Wesley College, University of Sydney

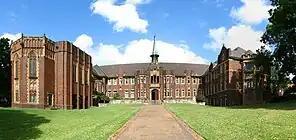
The main entrance and buildings of Wesley College

Wesley College is a co-residential college of 265 students within the University of Sydney. The college occupies a site on the main campus of the University of Sydney and was built on a sub-grant of Crown land. Wesley is one of six on-campus colleges at the University of Sydney which provide accommodation. In 1923 the college averaged 45 students. Originally the college accommodated only men but when women were admitted in 1969 Wesley became the first of the colleges within the University of Sydney to become co-educational. Its current head is Lisa Sutherland, who has held the position since 2010.